Tenerife Tram

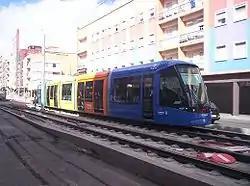
A tramcar in La Laguna during a test run (2007)

The light rail (tram) rolling stock is entirely made up of the Citadis 302 model, 100% low floor from Alstom, as already used on the Madrid Light Metro, the Casablanca Tramway, the Parla Tram, and lines Trambaix and Trambesòs in Barcelona. These low-floor and floor lighted trams have a maximum speed of , and are powered through a 750 V DC catenary. The trams are each made up of five carriages, two driving carriages sandwiching three passenger/power carriages.